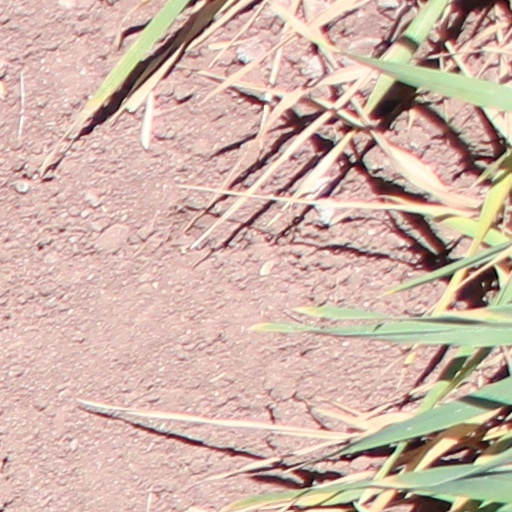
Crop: wheat